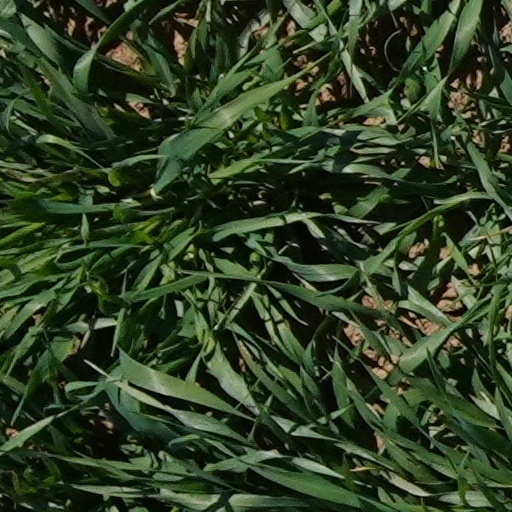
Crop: wheat